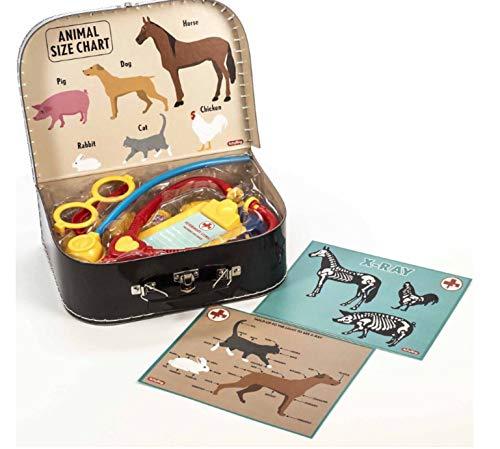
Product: Schylling Veterinarian Kit
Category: Toys & Games | Novelty & Gag Toys | Money Banks
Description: For the animal lover in the family, a complete veterinarian kit; perfect for the aspiring vet.
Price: $9.39
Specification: ProductDimensions:10x7x3inches|ItemWeight:15.2ounces|ShippingWeight:15.2ounces(Viewshippingratesandpolicies)|ASIN:B079C6NV2Y|Itemmodelnumber:VKIT|Manufacturerrecommendedage:36months-5years